Zoophilia

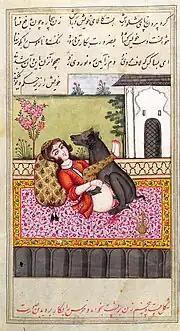
Miniature painting showing a Persian woman copulating with an animal, 9th century AH

There are a few references in Hindu temples to figures engaging in symbolic sexual activity with animals such as explicit depictions of people having sex with animals included amongst the thousands of sculptures of "Life events" on the exterior of the temple complex at Khajuraho. The depictions are largely symbolic depictions of the sexualization of some animals and are not meant to be taken literally. According to the Hindu tradition of erotic painting and sculpture, having sex with an animal is believed to be actually a human having sex with a god incarnated in the form of an animal. In some Hindu scriptures, such as the "Bhagavata Purana" and the "Devi Bhagavata Purana", having sex with animals, especially the cow, leads one to hell, where one is tormented by having one's body rubbed on trees with razor-sharp thorns. Similarly, the Manusmriti in verse 11.173 also condemns the act of bestiality and prescribes punishments for it: A man who has had sexual intercourse with nonhuman females, or with a menstruating woman,—and he who has discharged his semen in a place other than the female organ, or in water,—should perform the ‘Sāntapana Kṛcchra. (Sāntapana Kṛcchra is a six-day expiatory fast where one consumes cow’s urine, dung, milk, curd, and ghee on successive days, followed by complete fasting (nirāhāra) on the sixth day to purify body and mind. Manusmṛti 11.213–215)